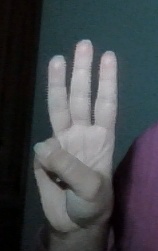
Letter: thaa